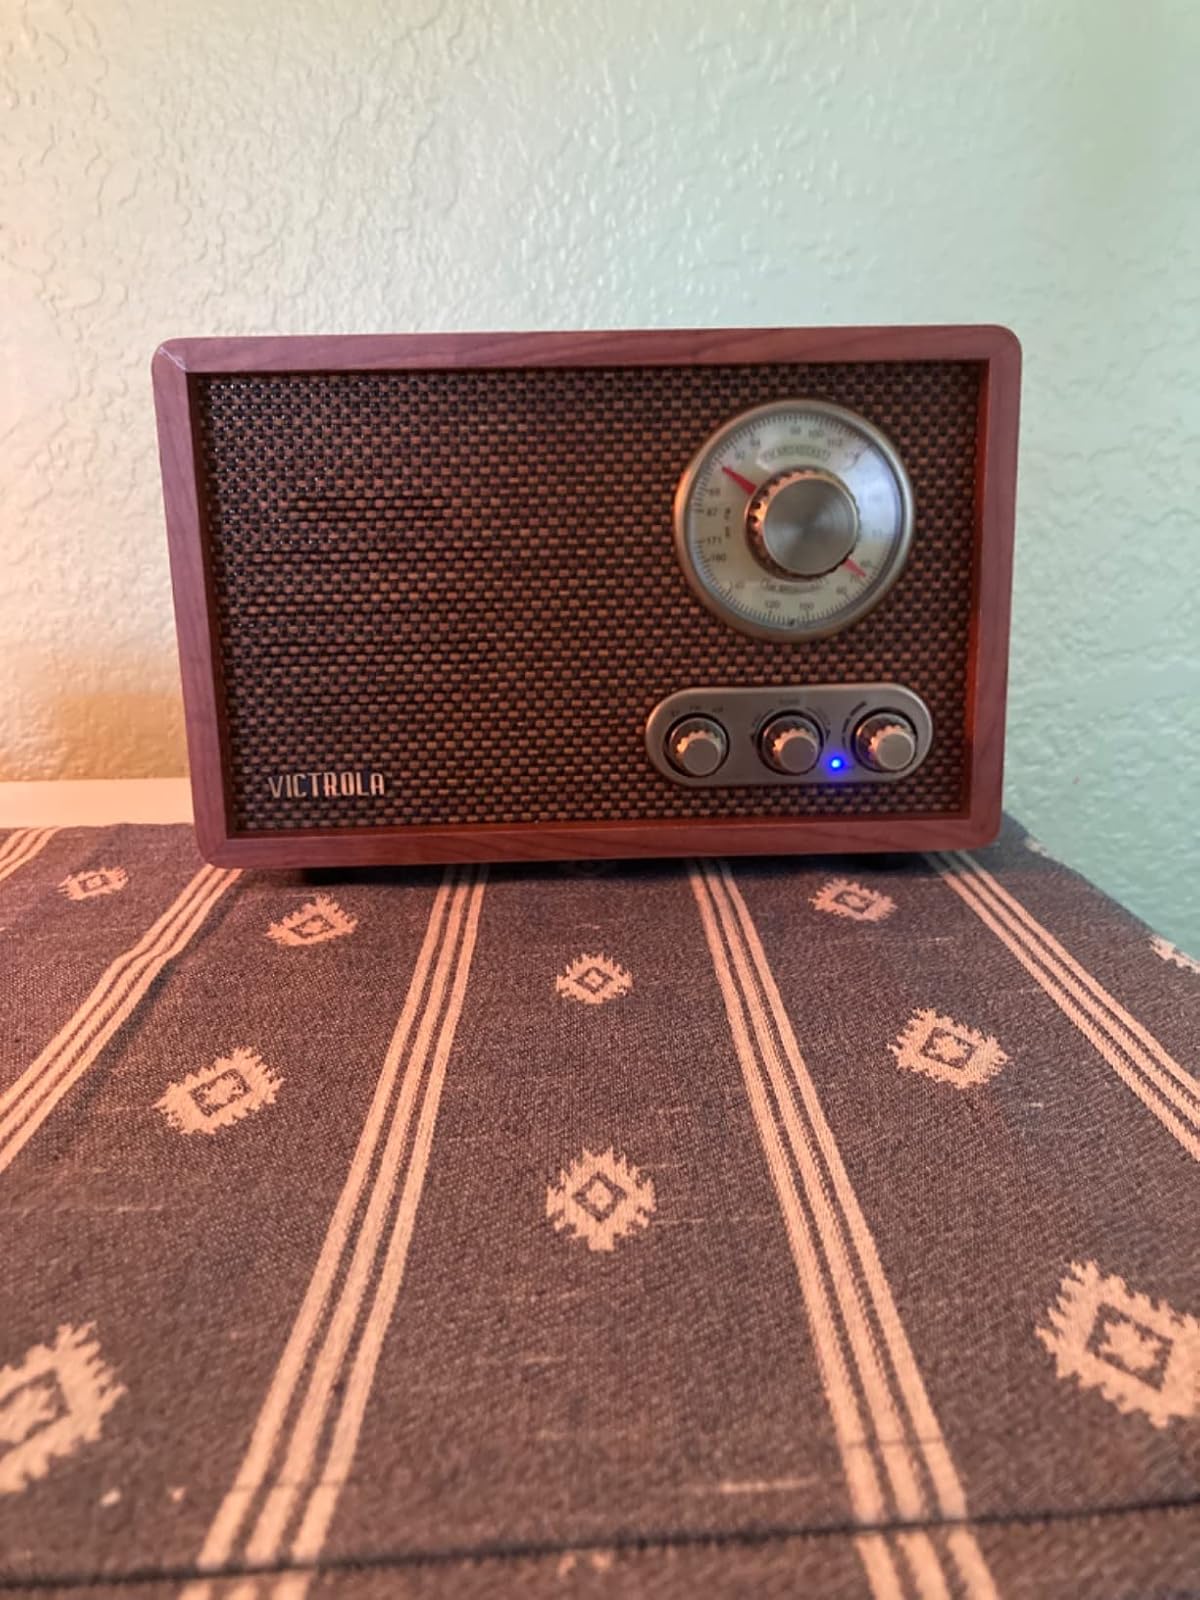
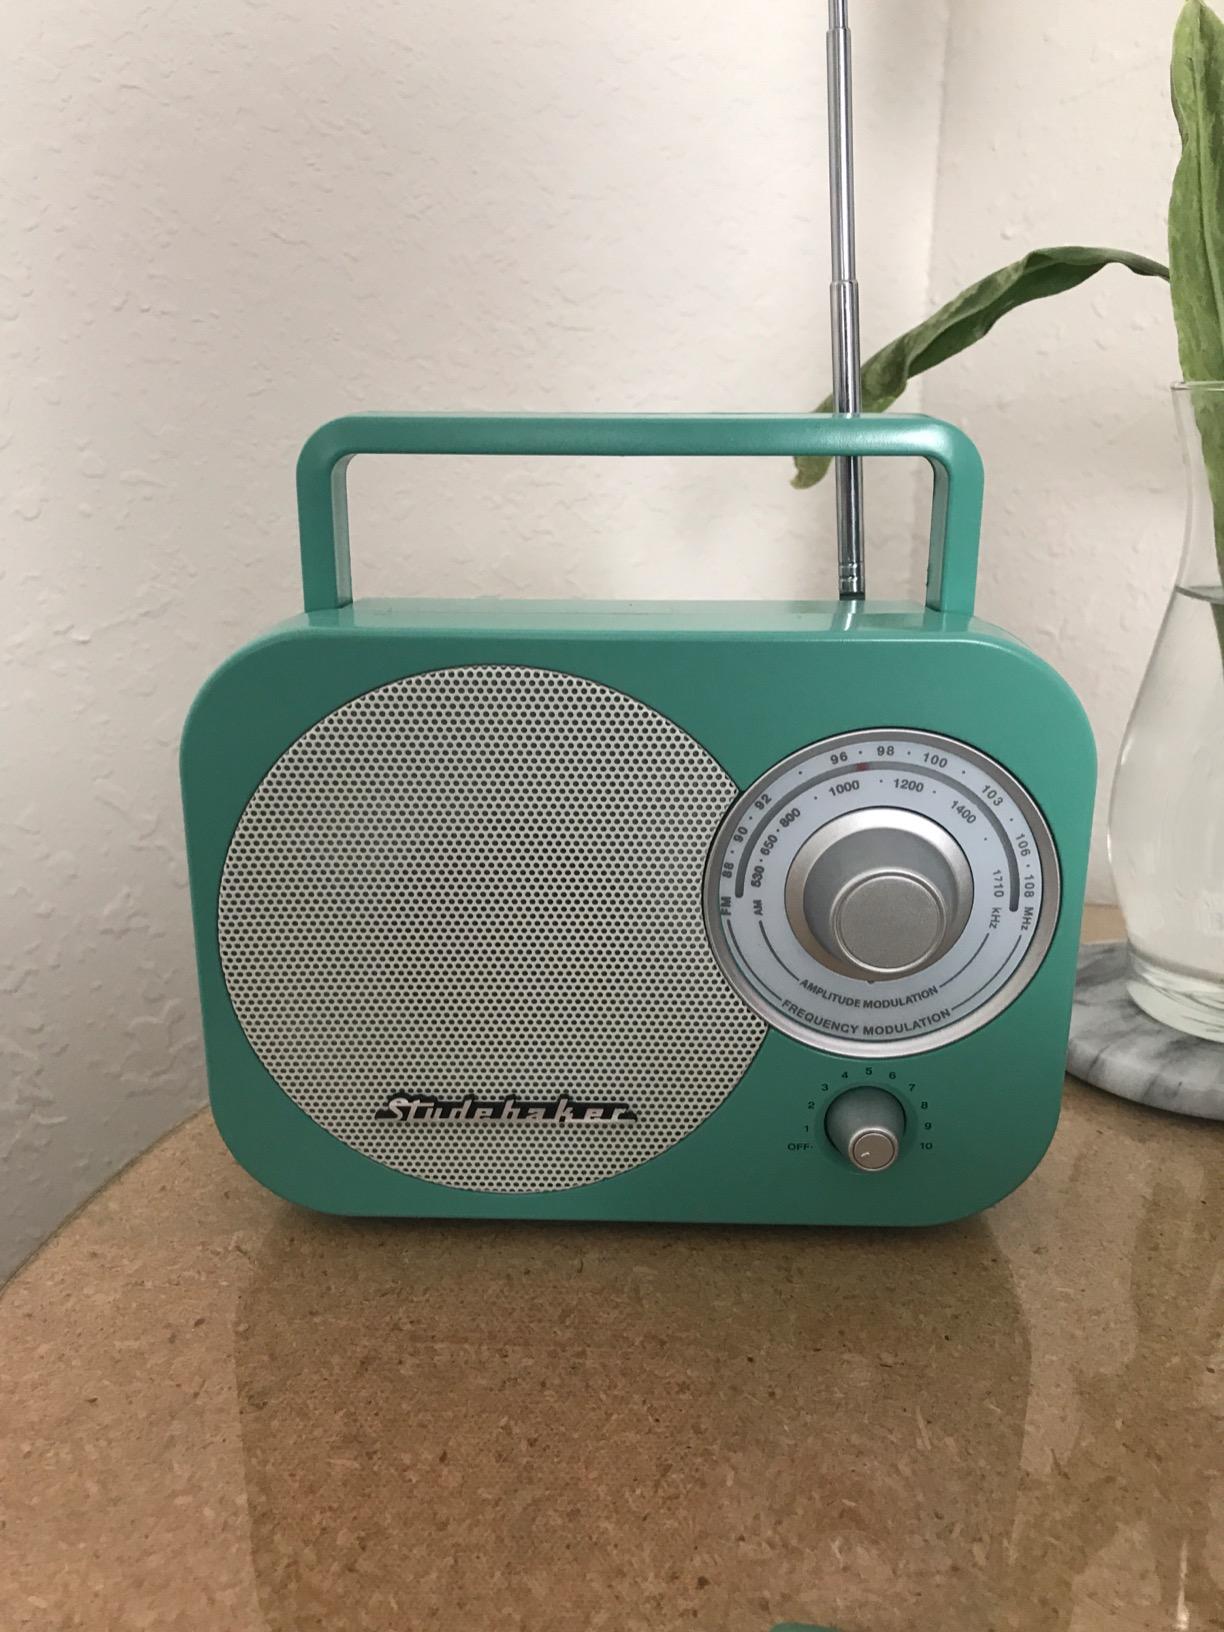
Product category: radio
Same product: no